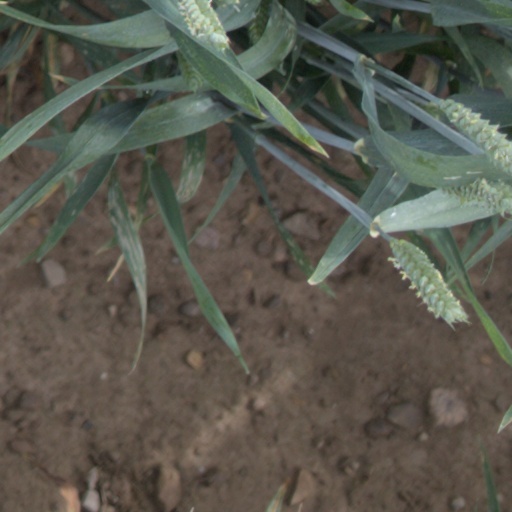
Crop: wheat